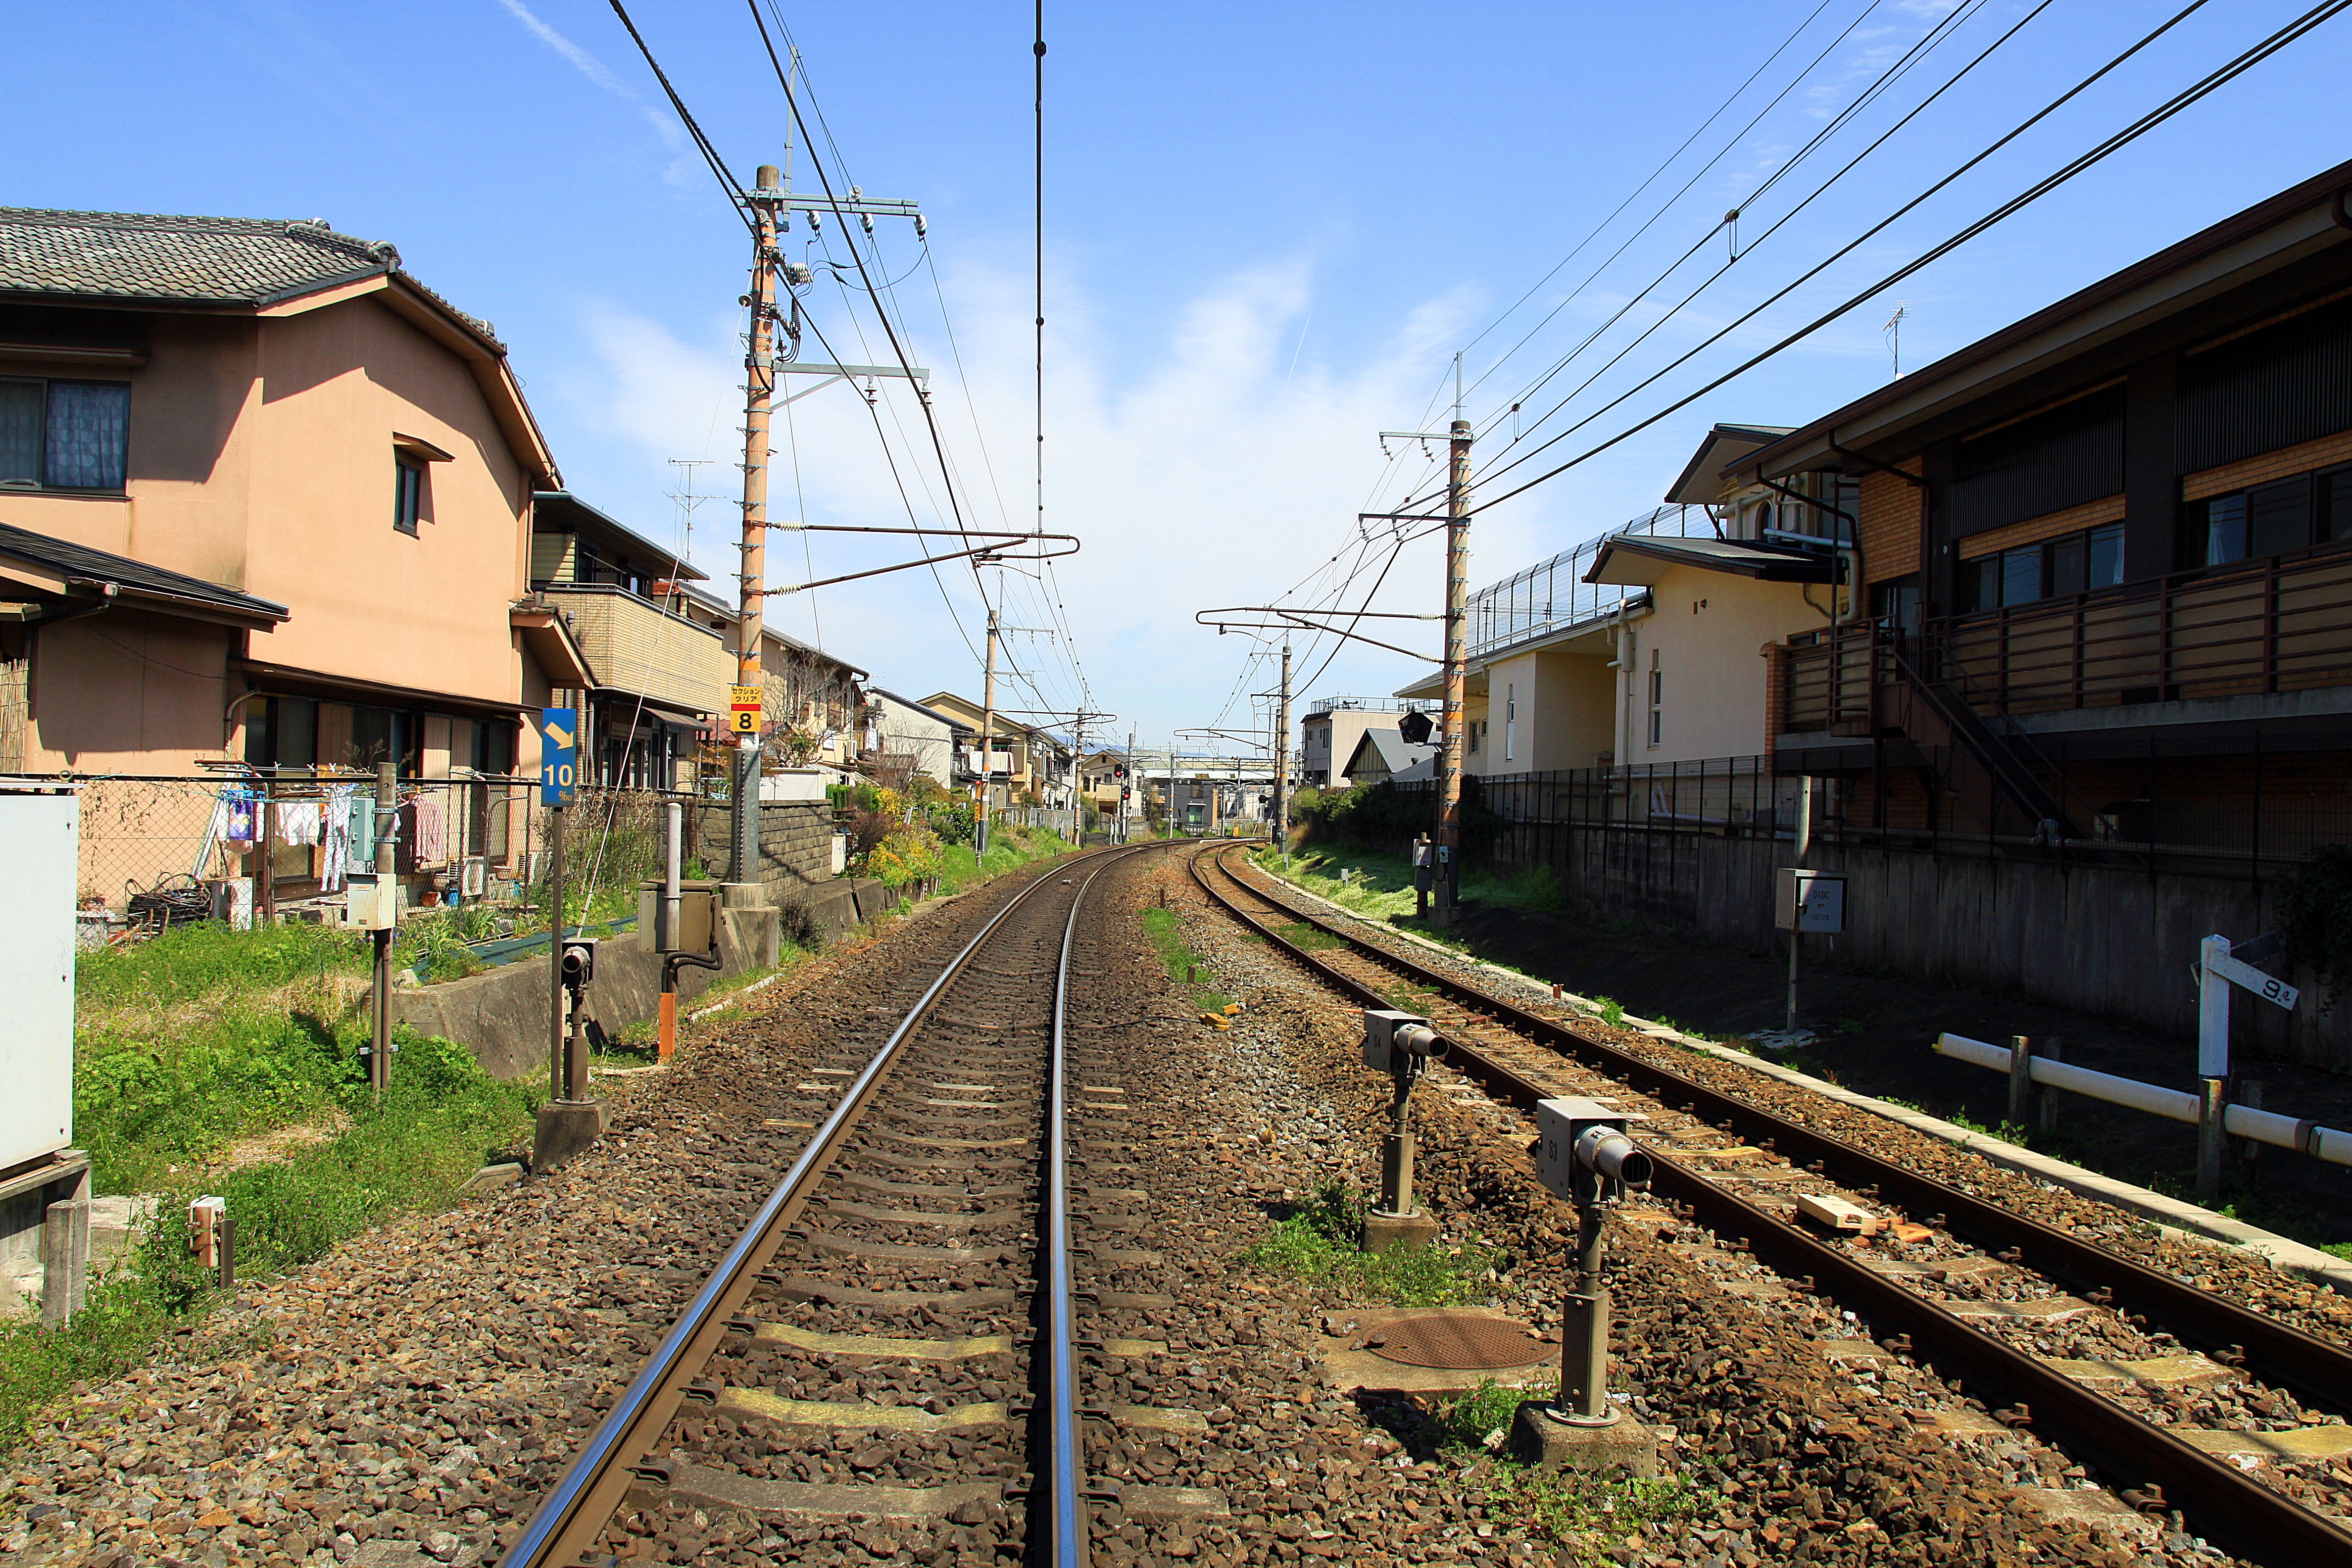
japan, track, transport, train station, residential area, mode of transport, railway, vehicle, sky, neighbourhood, tree, thoroughfare, suburb, train, architecture, overhead power line, electricity, building, plant, nonbuilding structure, road, public transport, city